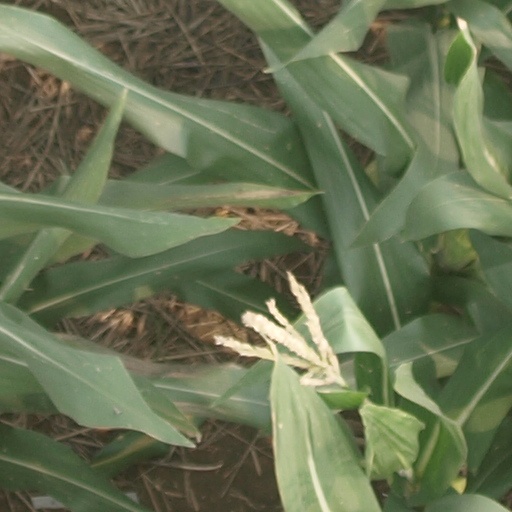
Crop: maize; corn